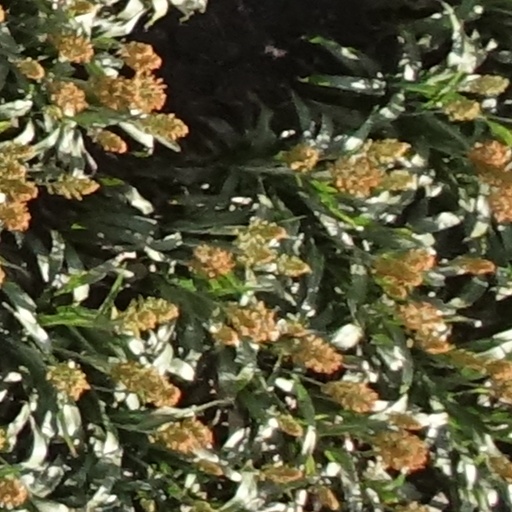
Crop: sorghum